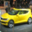
Label: automobile